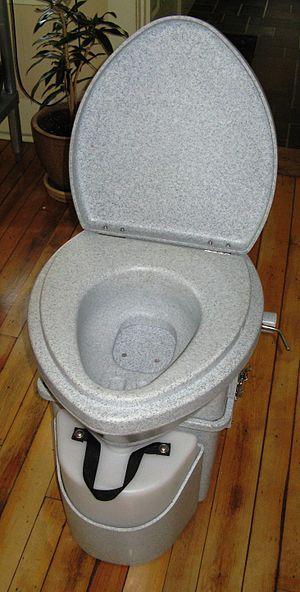
Les toilettes sèches à séparation d'urines sont un type de toilette sèche qui sépare l'urine et les selles.